2016 NextEra Energy Resources 250

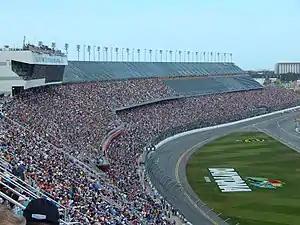
Daytona International Speedway, the track where the race was held.

Daytona International Speedway is a race track in Daytona Beach, Florida, United States. Since opening in 1959, it has been the home of the Daytona 500, the most prestigious race in NASCAR. In addition to NASCAR, the track also hosts races of ARCA, AMA Superbike, USCC, SCCA, and Motocross. It features multiple layouts including the primary high speed tri-oval, a sports car course, a motorcycle course, and a karting and motorcycle flat-track. The track's infield includes the Lake Lloyd, which has hosted powerboat racing. The speedway is owned and operated by International Speedway Corporation.